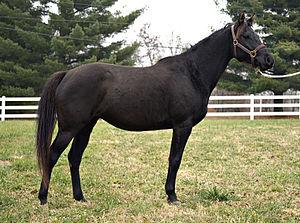
Le Quarab est une race chevaline américaine issue de croisements entre le pur-sang arabe et le Quarter Horse.